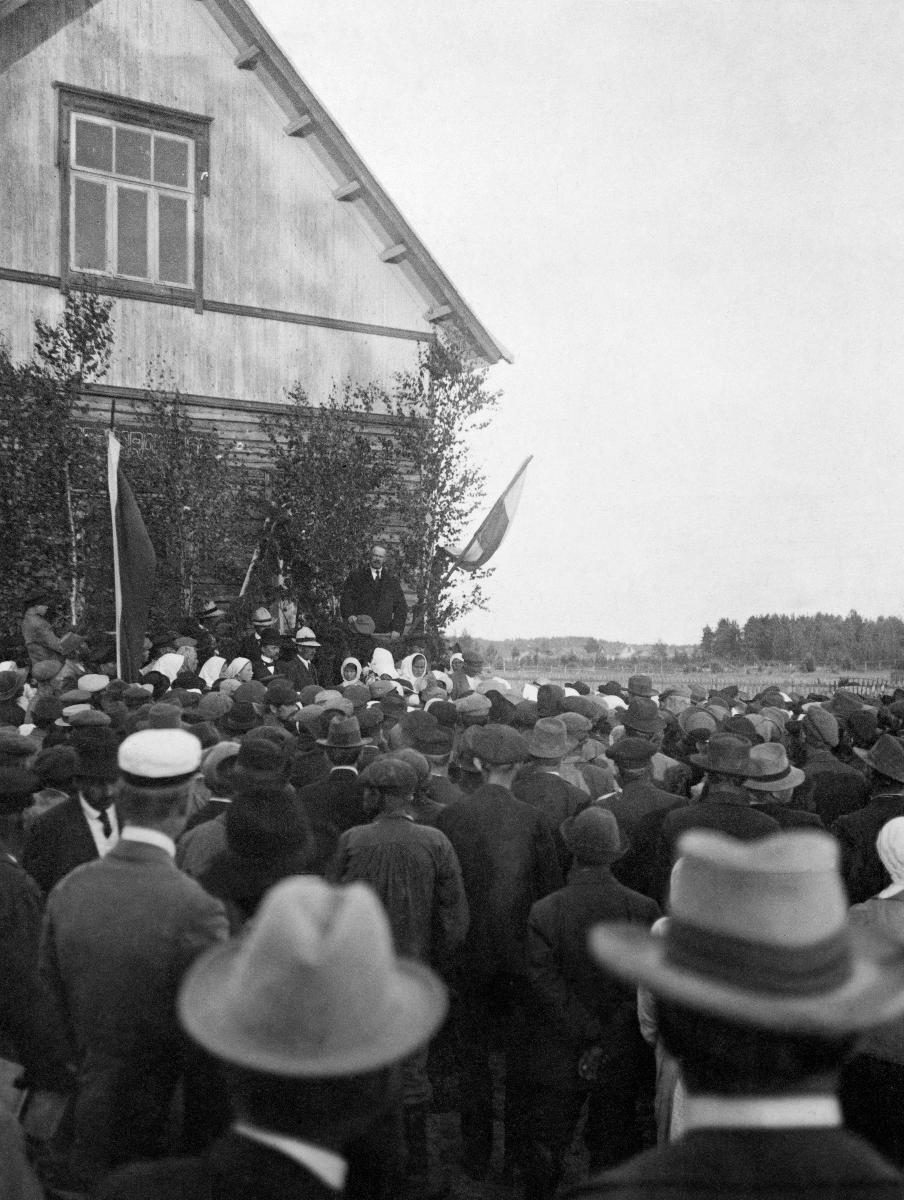
Senaattori E.N. Setälä puhuu Salmilaisille
Senator E.N. Setälä talks to the people of Salmi
sisällön kuvaus: Senaattori Emil N. Setälä puhuu Salmilaisille 1917. content description: Senator Emil N. Setälä talks to the people of Salmi 1917.
Kuvaaja: Kinnunen, Erkki J., kuvaaja
Vuosi: 1917
Paikka: Suomi; Suomi nyk. Venäjä, Raja-Karjala, Salmi
Aiheet: Setälä, Emil Nestor; politiikka; itsenäistyminen (valtiot); senaattorit; puhe (puhuminen); yleisö; politics; becoming independent (states and communities); senators; speech (phenomena); audience; senator; speech; people; politik; självständighetsprocess (stater); senatorer; tal (prat); publik